Dave DeRoo

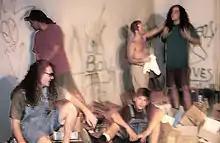
Sexart in a candid picture 1992(left to right): Ryan Shuck, Ray Solis, Jonathan Davis, Dennis Shinn, David DeRoo

David Clark DeRoo (born September 3, 1974) is an American rock musician, known primarily for his role as bassist of the rock band Adema.